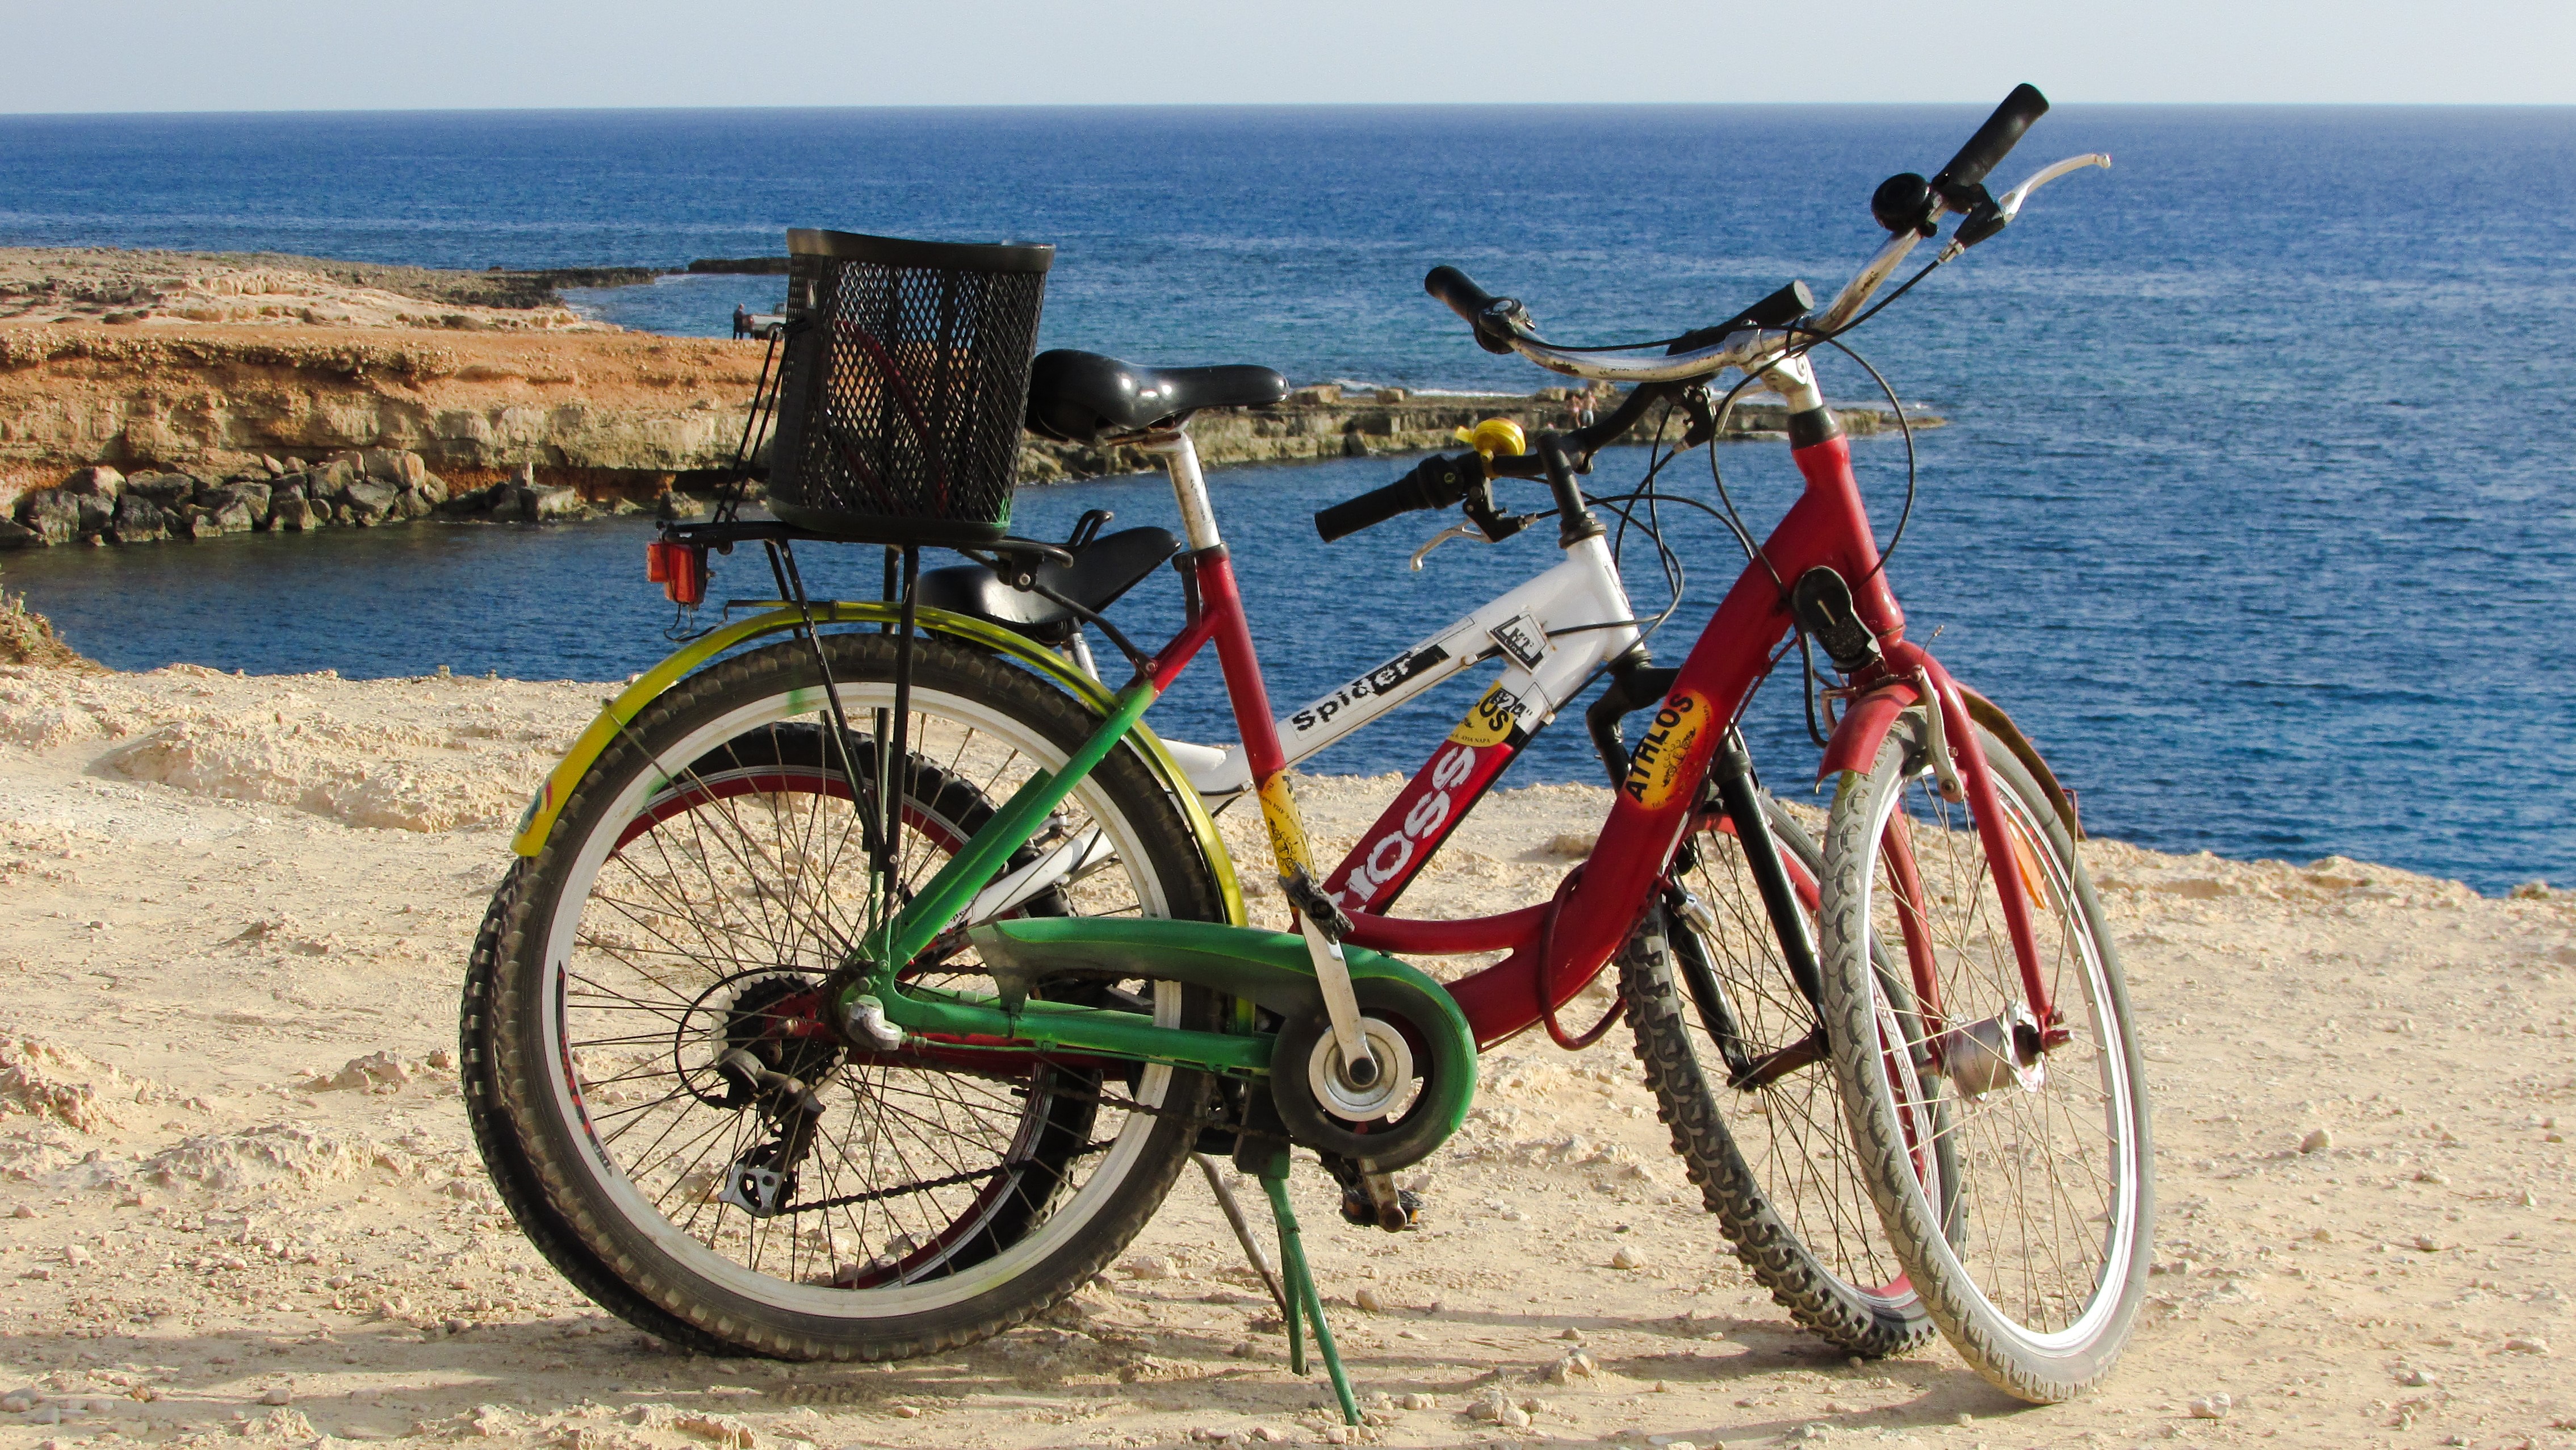
nature, sport, adventure, bicycle, vacation, recreation, vehicle, holiday, freedom, leisure, activity, sports equipment, mountain bike, outdoors, cycling, fun, joy, mountain biking, bicycle frame, cyclo cross bicycle, road bicycle, endurance sports, racing bicycle, hybrid bicycle